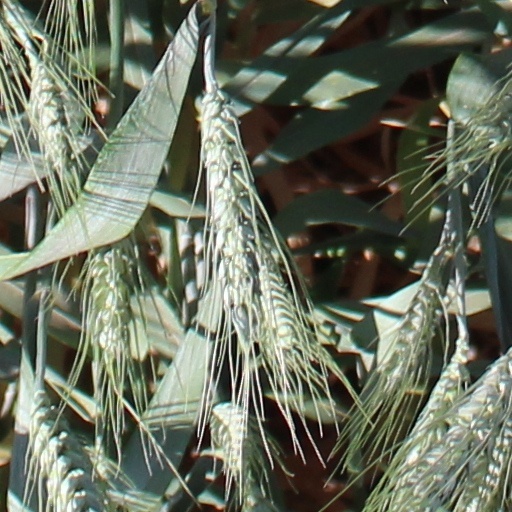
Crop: wheat